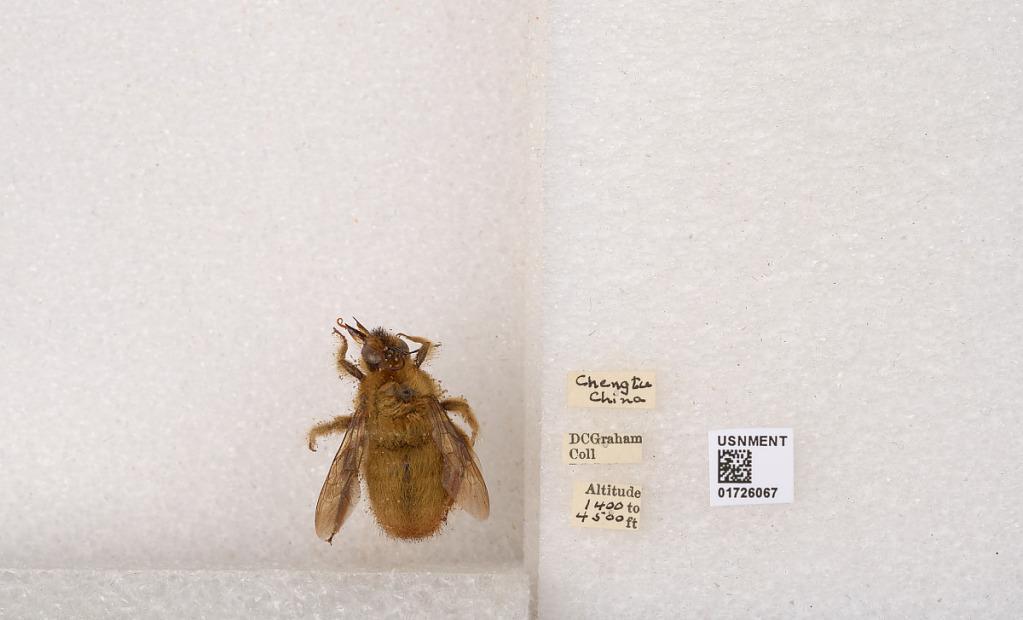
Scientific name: Xylocopa (Mesotrichia) latipes (Drury)
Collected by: D. Graham
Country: China
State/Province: Sichuan
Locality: Chengtu